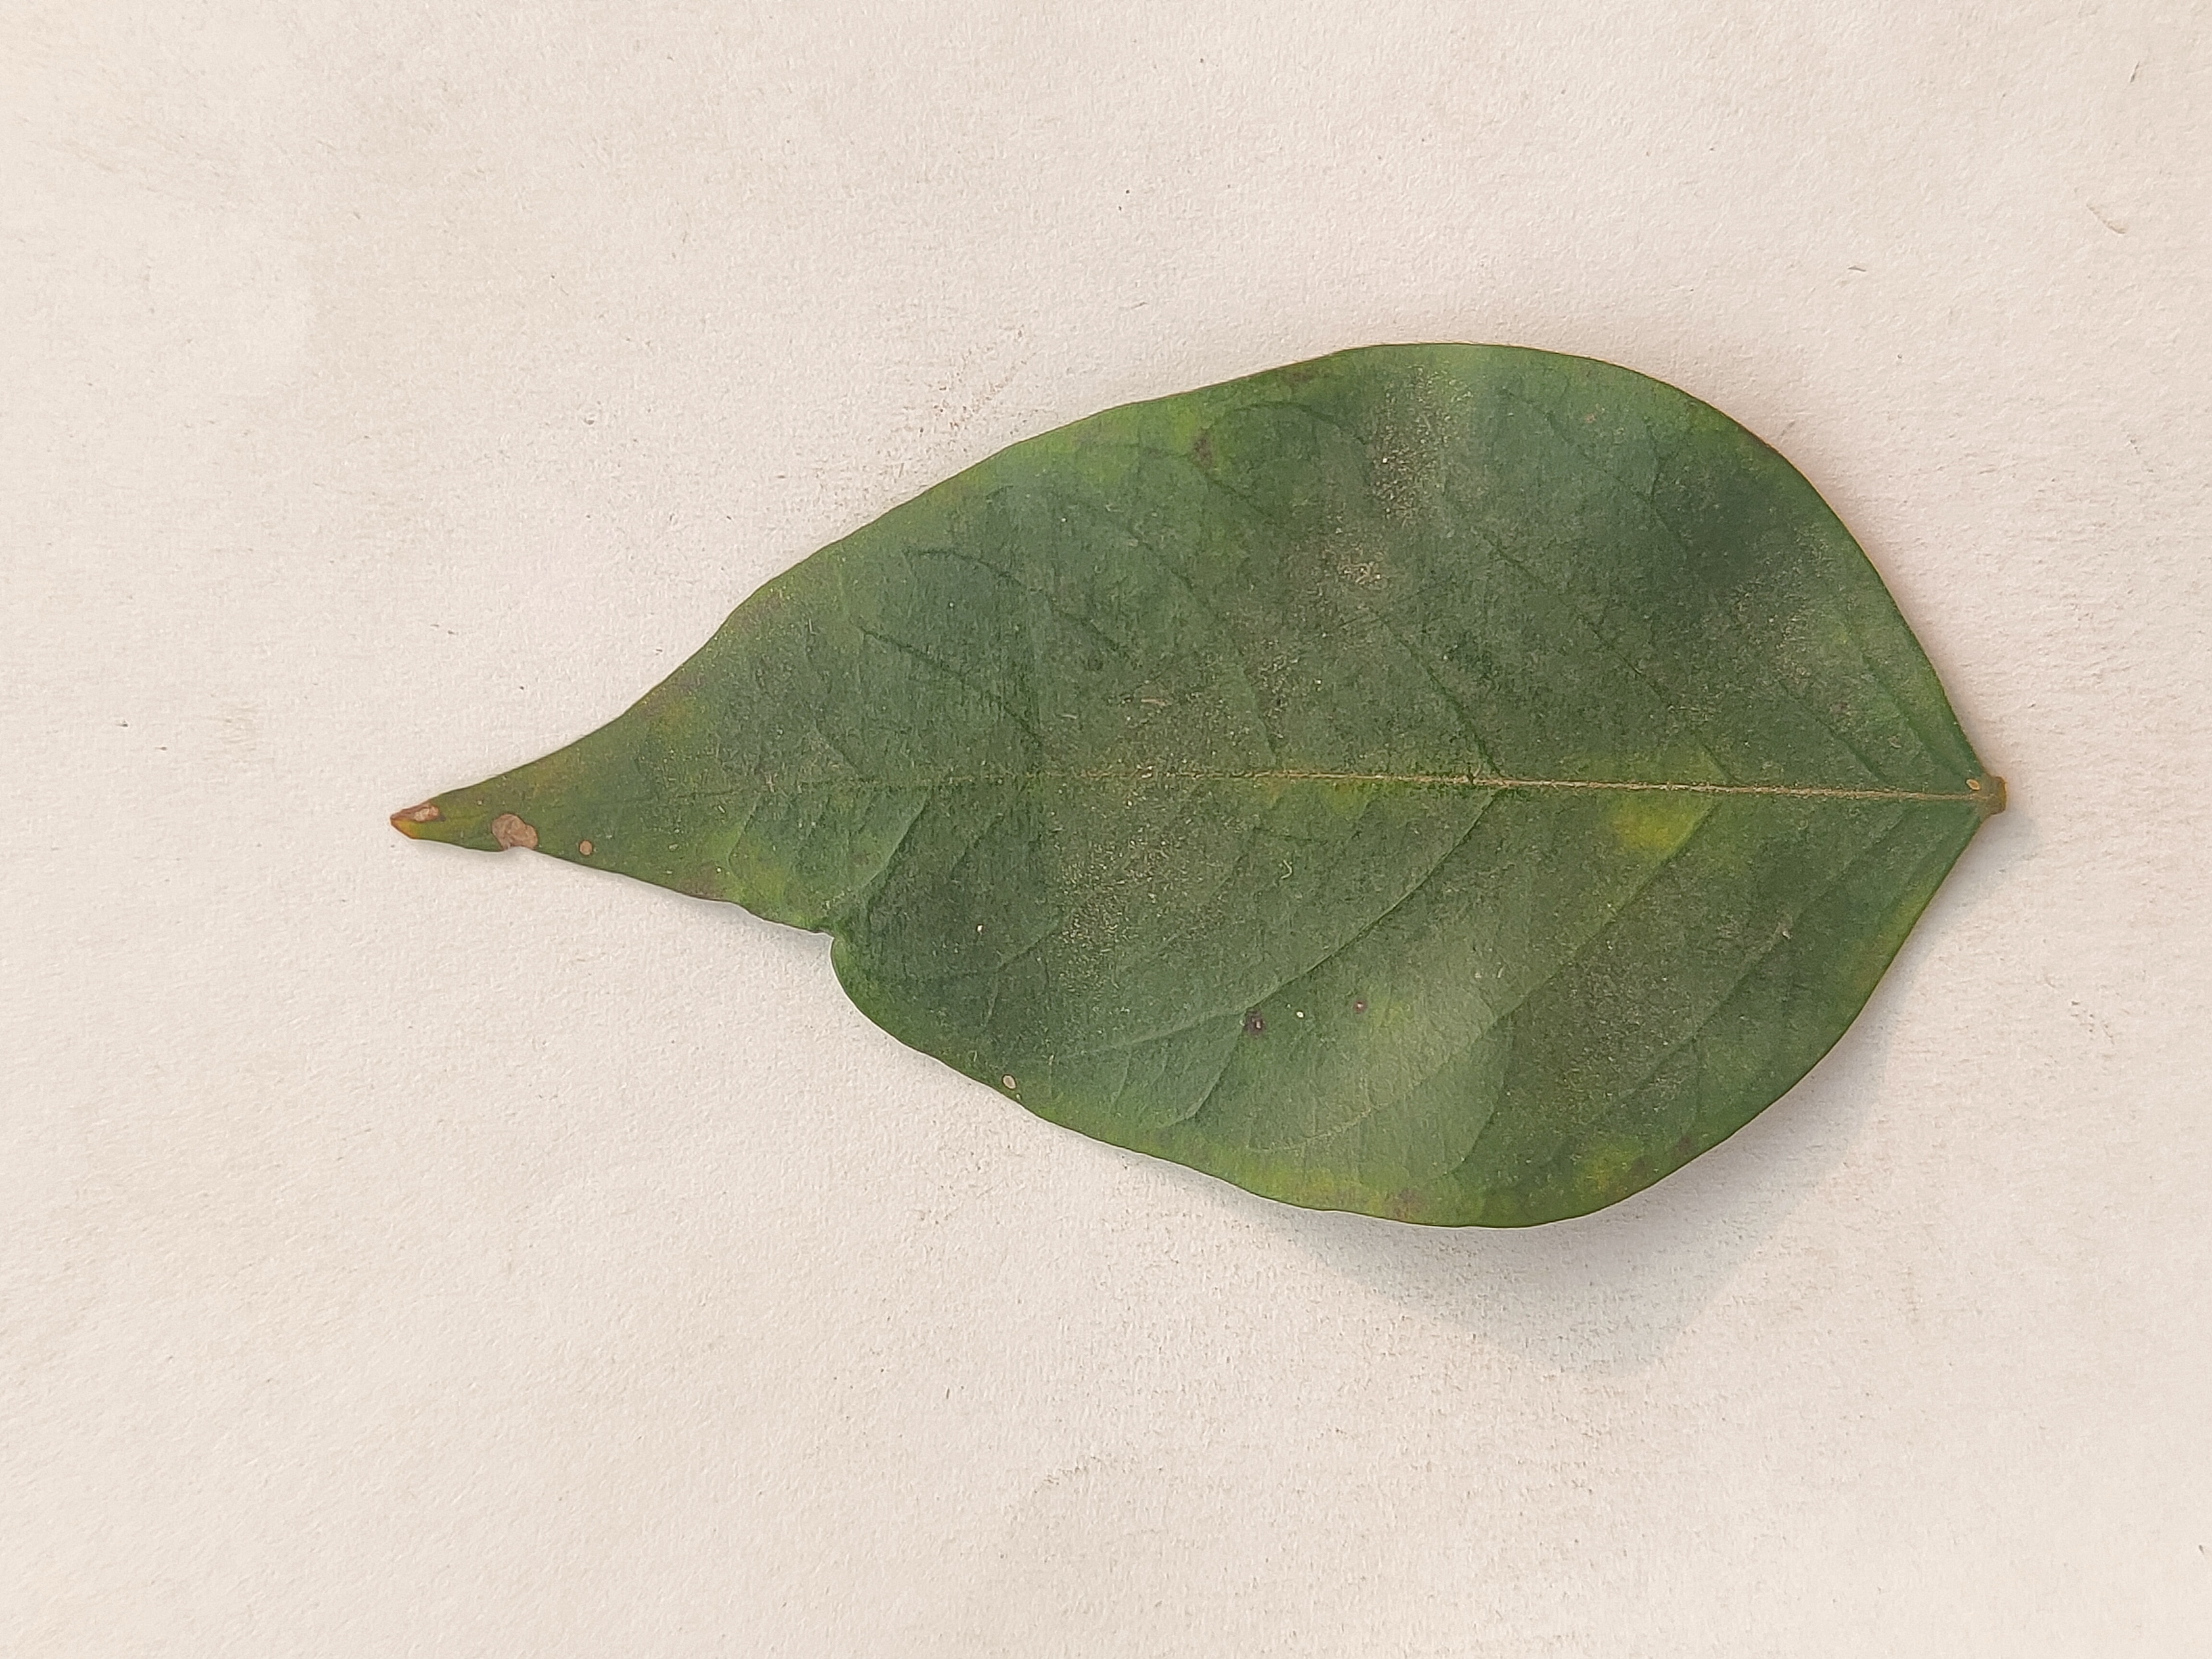
Leaf variety: Star Fruit